Thor Bjørklund

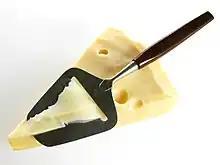
"Ostehøvel"

Thor Bjørklund (30 October 1889 – 8 December 1975) was a Norwegian inventor and businessman. He is best known as the inventor of "Ostehøvel", a popular cheese slicer which developed into an important Norwegian export product.